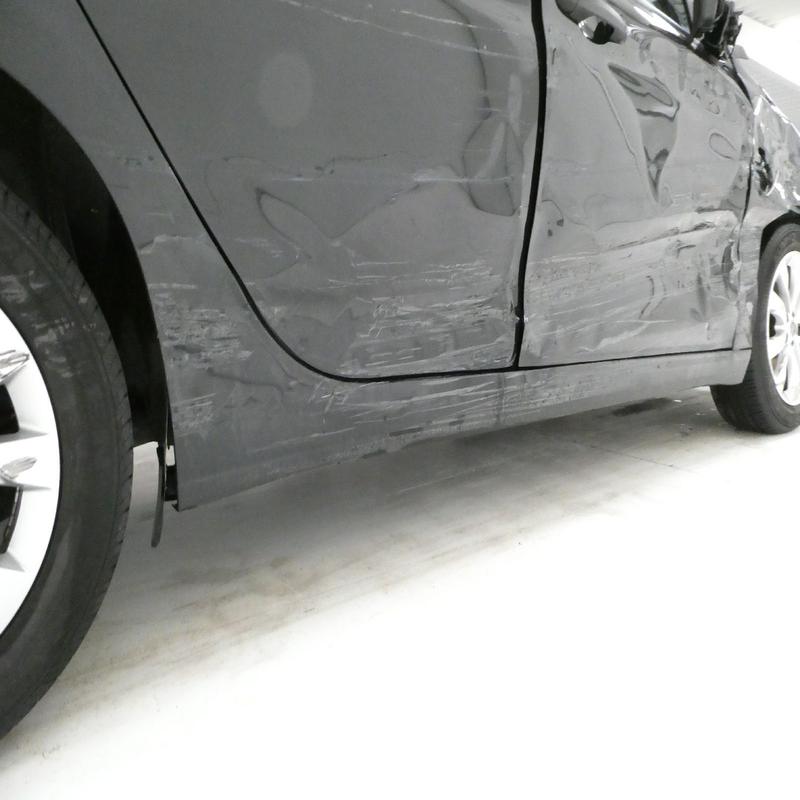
Aucun dommage détecté.
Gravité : aucun